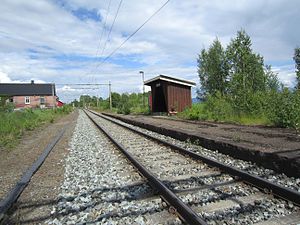
Nakkerud Station
Nakkerud Station er en tidligere jernbanestation på Randsfjordbanen, der ligger i byområdet Nakkerud i Ringerike kommune i Norge.